1987 Lieyu massacre

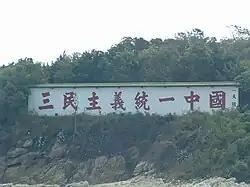
General Chao's "Three Principles of the People Unify China" wall on Dadan Island

Following the Vietnam War (1955–1975), the Cambodian–Vietnamese War (1978–1979), and the Sino-Vietnamese War (1979), many Indochinese refugees fled abroad. They often had to move several times as local authorities rejected those displaced by the crisis. The Penghu Defense Command ( or PDC) cooperated with the "Hai-piao Project" (an arrangement of the Overseas Community Affairs Council and the Chinese Association for Relief and Ensuing Services) to transport 2,098 refugees in 45 boats and the "Ren-de Project" to relocate another 6,497 refugees by air. In total, over 12,500 people were rescued starting in 1975.